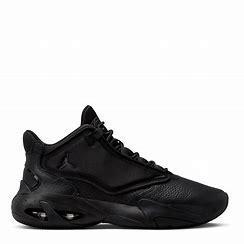
Brand: Jordan
Model: Max Aura 4